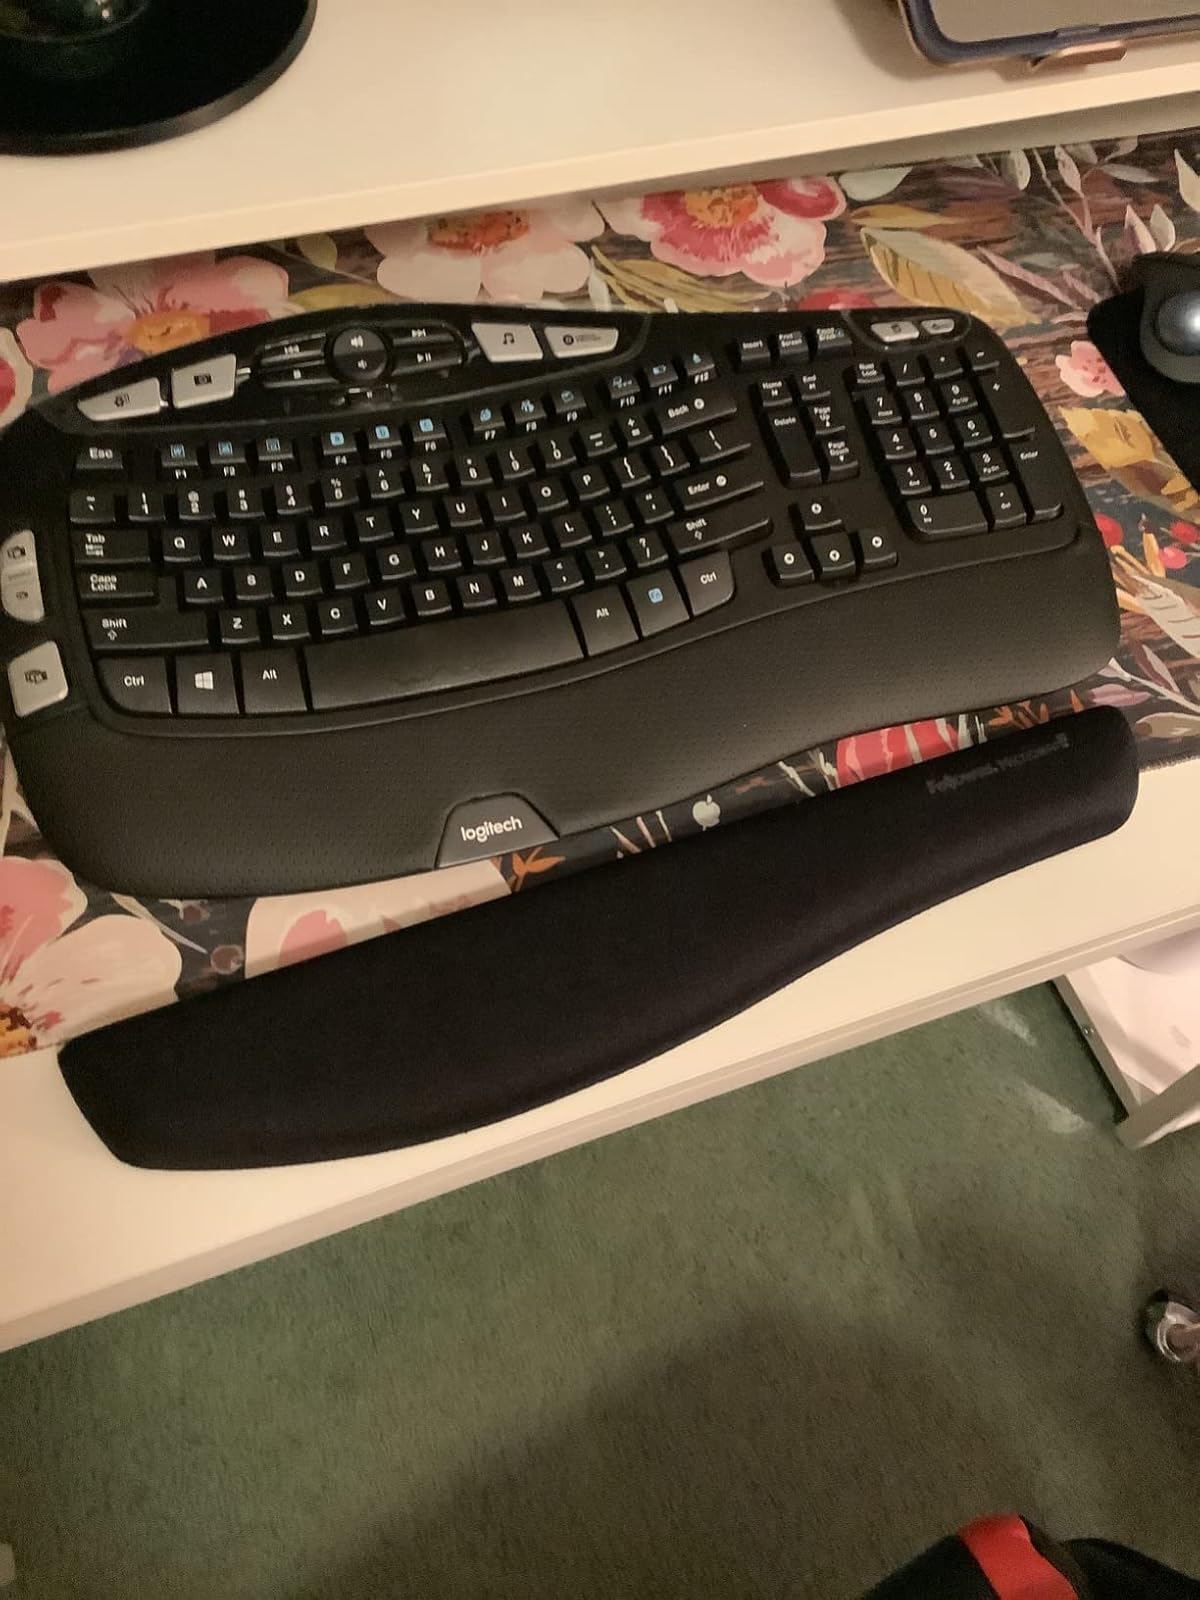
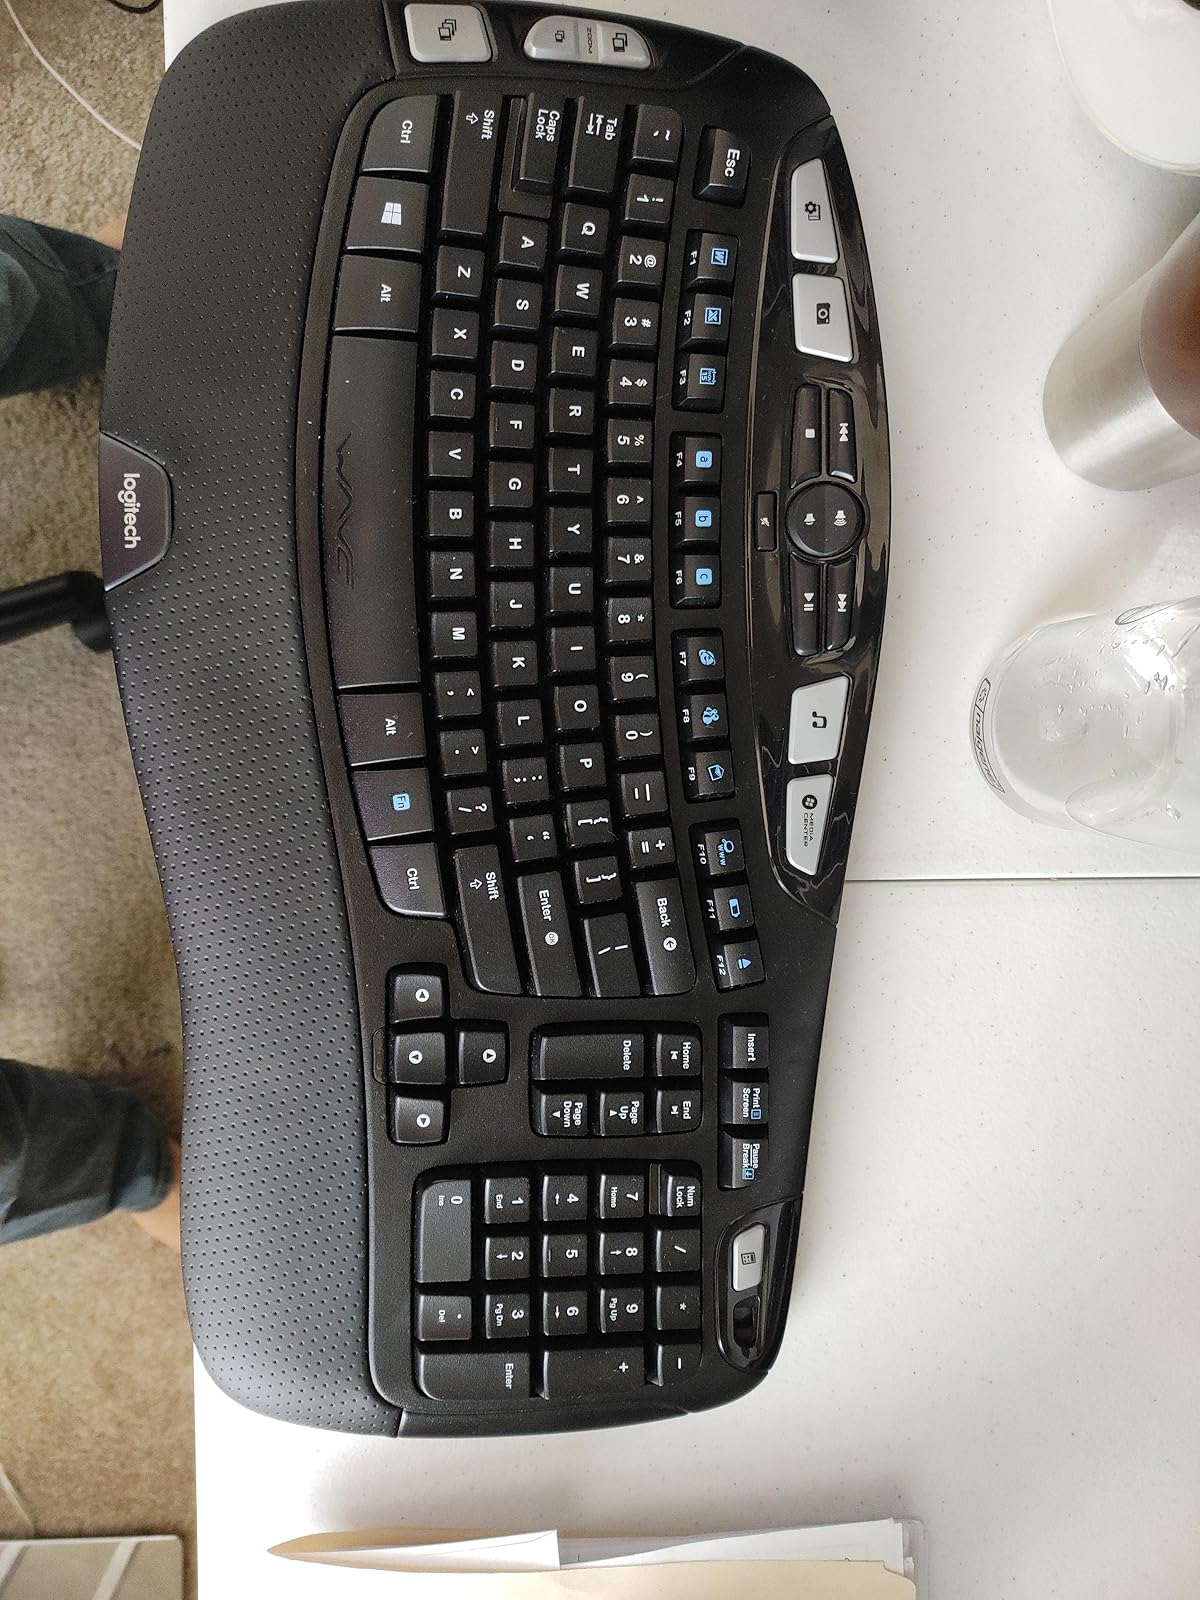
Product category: keyboard
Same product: yes